Tornado myths

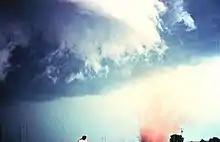
A tornado, marked by debris swirl on the ground and connected to a thundercloud, with no condensation funnel

It is commonly and mistakenly thought that if the condensation funnel of a tornado does not reach the ground, then the tornado cannot cause substantial damage. Furthermore, a tornado is sometimes believed to be on the ground only when its condensation funnel descends to the surface, but this assumption is misleading and extremely dangerous. The 2013 El Reno tornado is one such example that disproves both beliefs, as it featured an expansive and translucent outer circulation with an incomplete condensation funnel. The circular, violent surface winds (not the condensation funnel) are what both define the tornado and cause the tornado's damage. Spotters should keep sight of swirling debris directly under any visible funnel or rotating wall cloud, even if such structures appear to not descend entirely to the ground. Additionally, tornadoes can be wrapped in rain and thus may not be visible at all.